Beach House (Carly Rae Jepsen song)

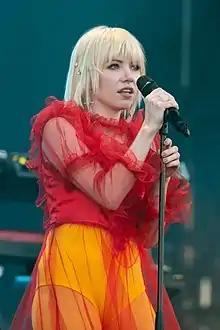
A blonde woman in a red top and yello bottoms holding a microphone

In February 2020, Carly Rae Jepsen began collecting ideas for her sixth studio album, "The Loneliest Time", while on her Dedicated Tour (2019–2020). Her creativity was stimulated by the COVID-19 pandemic, leading her to transform an old office space that was a part of her Los Angeles residence into a home studio. On August 1, 2022, Jepsen announced the album, which was preceded by the lead single "Western Wind" earlier in May.